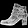
Label: Ankle boot